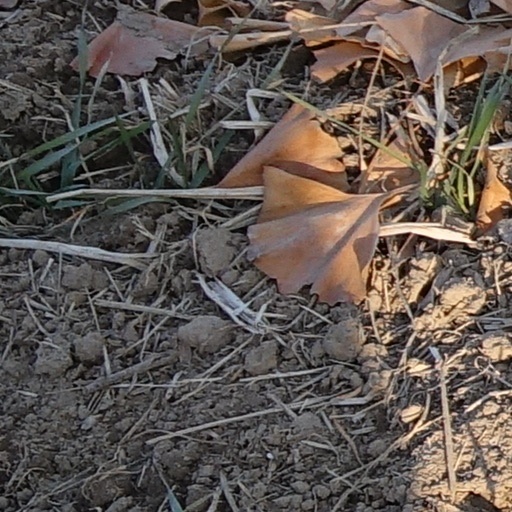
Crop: wheat